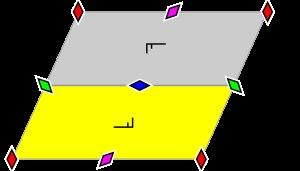
Un groupe de papier peint est un groupe mathématique constitué par l'ensemble des symétries d'un motif bidimensionnel périodique. De tels motifs, engendrés par la répétition à l'infini d'une forme dans deux directions du plan, sont souvent utilisés en architecture et dans les arts décoratifs. Il existe 17 types de groupes de papier peint, qui permettent une classification mathématique de tous les motifs bidimensionnels périodiques.